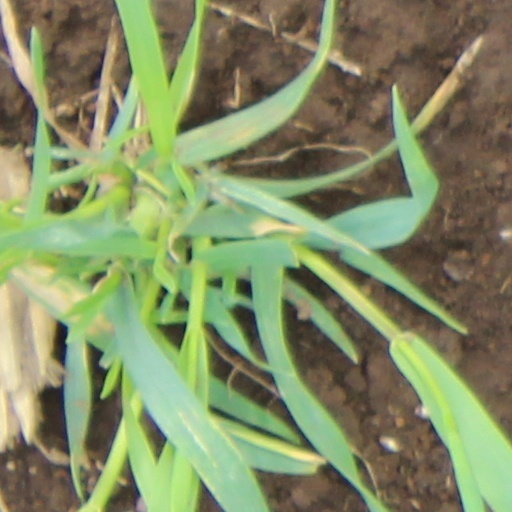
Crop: wheat